Dayton Project

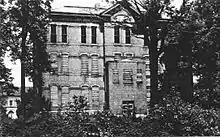
Dayton Project – Unit III in September 1943

Thomas brought in key personnel from Monsanto's Thomas and Hochwalt Laboratories in Dayton, Ohio, including Caroll Hochwalt, James Lum and Nicholas Samaras. Thomas became Director of the Dayton Project, with Hochwalt as Assistant Project Director and Lum as Laboratory Director. They decided that about twelve chemists would be required, and Lum set about recruiting professors, graduate students and industrial chemists from universities and laboratories in the area. The first of these recruits commenced in August 1943, but few had any experience with radiochemistry. Numbers increased from 46 full-time employees at the end of 1943 to 101 at the end of 1944, 201 at the end of 1945, and 334 at the end of 1946, including 34 members of the Army's Special Engineer Detachment.